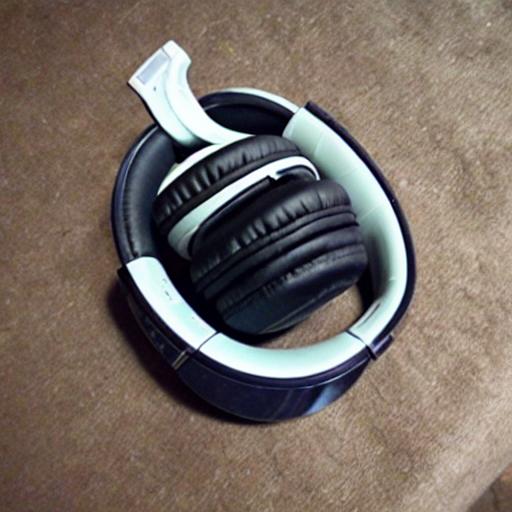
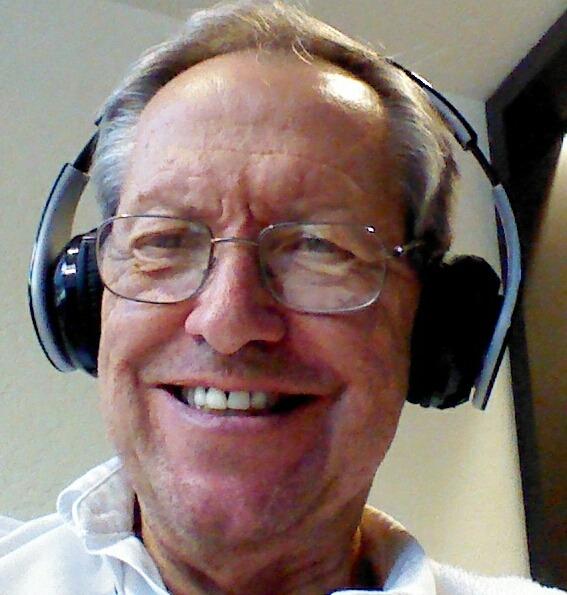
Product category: headphones
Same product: no